Colby Covington

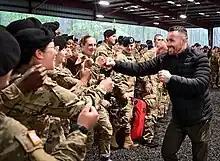
Covington with United States Army soldiers in 2022

Covington is an outspoken supporter of the Republican Party and President Donald Trump. After winning the Interim UFC Welterweight Championship, he stated he wanted to visit Trump at the White House to present him with the title, which he did on August 2, 2018. Trump phoned to congratulate Covington during his post-fight interview following his win over Tyron Woodley. Covington dedicated his win over Woodley to first responders and the military and criticized Black Lives Matter and LeBron James. Woodley had spoken about his support for the Black Lives Matter movement leading up to the fight.